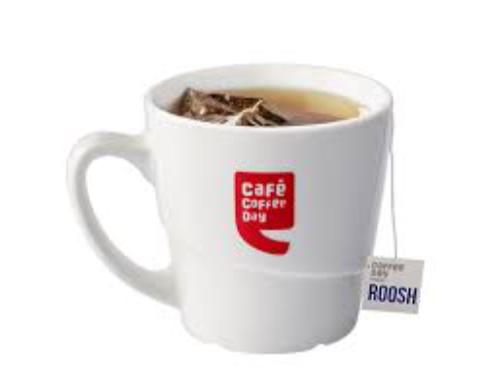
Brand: Cafe Coffee Day
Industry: Food